Cecilia Zandalasini

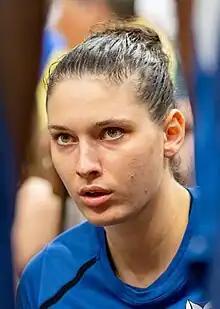
Zandalasini with the Minnesota Lynx in 2018

With only three games left in their 2017 regular season, the Minnesota Lynx signed Zandalasini as an unrestricted free agent on 28 August 2017. Zandalasini was only able to play 18:37 of the remainder of the regular season and 11 during the playoffs, which the Lynx won.